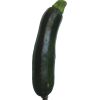
Label: Zucchini dark 1